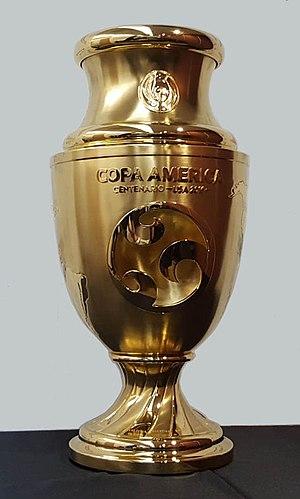
La Copa América Centenario ou Copa América 2016 est la 45ᵉ édition de la Copa América, le principal tournoi international de la CONMEBOL. La compétition est organisée aux États-Unis pour la toute première fois, et est élargie à 16 participants : les 10 équipes sud-américaines de la CONMEBOL et 6 équipes de la CONCACAF. Ce tournoi constitue une célébration du centenaire de la CONMEBOL et de la Copa América.